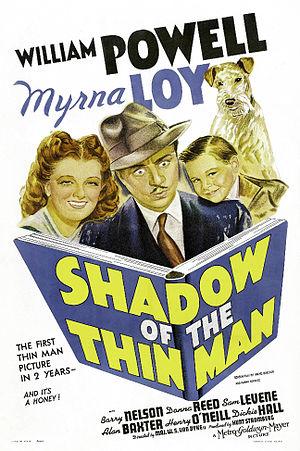
Rendez-vous avec la mort est un film américain réalisé par W. S. Van Dyke, sorti en 1941.
W. S. Van Dyke ou Woodbridge Strong Van Dyke II est un réalisateur américain, né le 21 mars 1889 à San Diego, en Californie, et mort par suicide le 5 février 1943 à Brentwood, en Californie. Il est parfois surnommé « One shoot Woody », littéralement « Woody-une-seule-prise ».